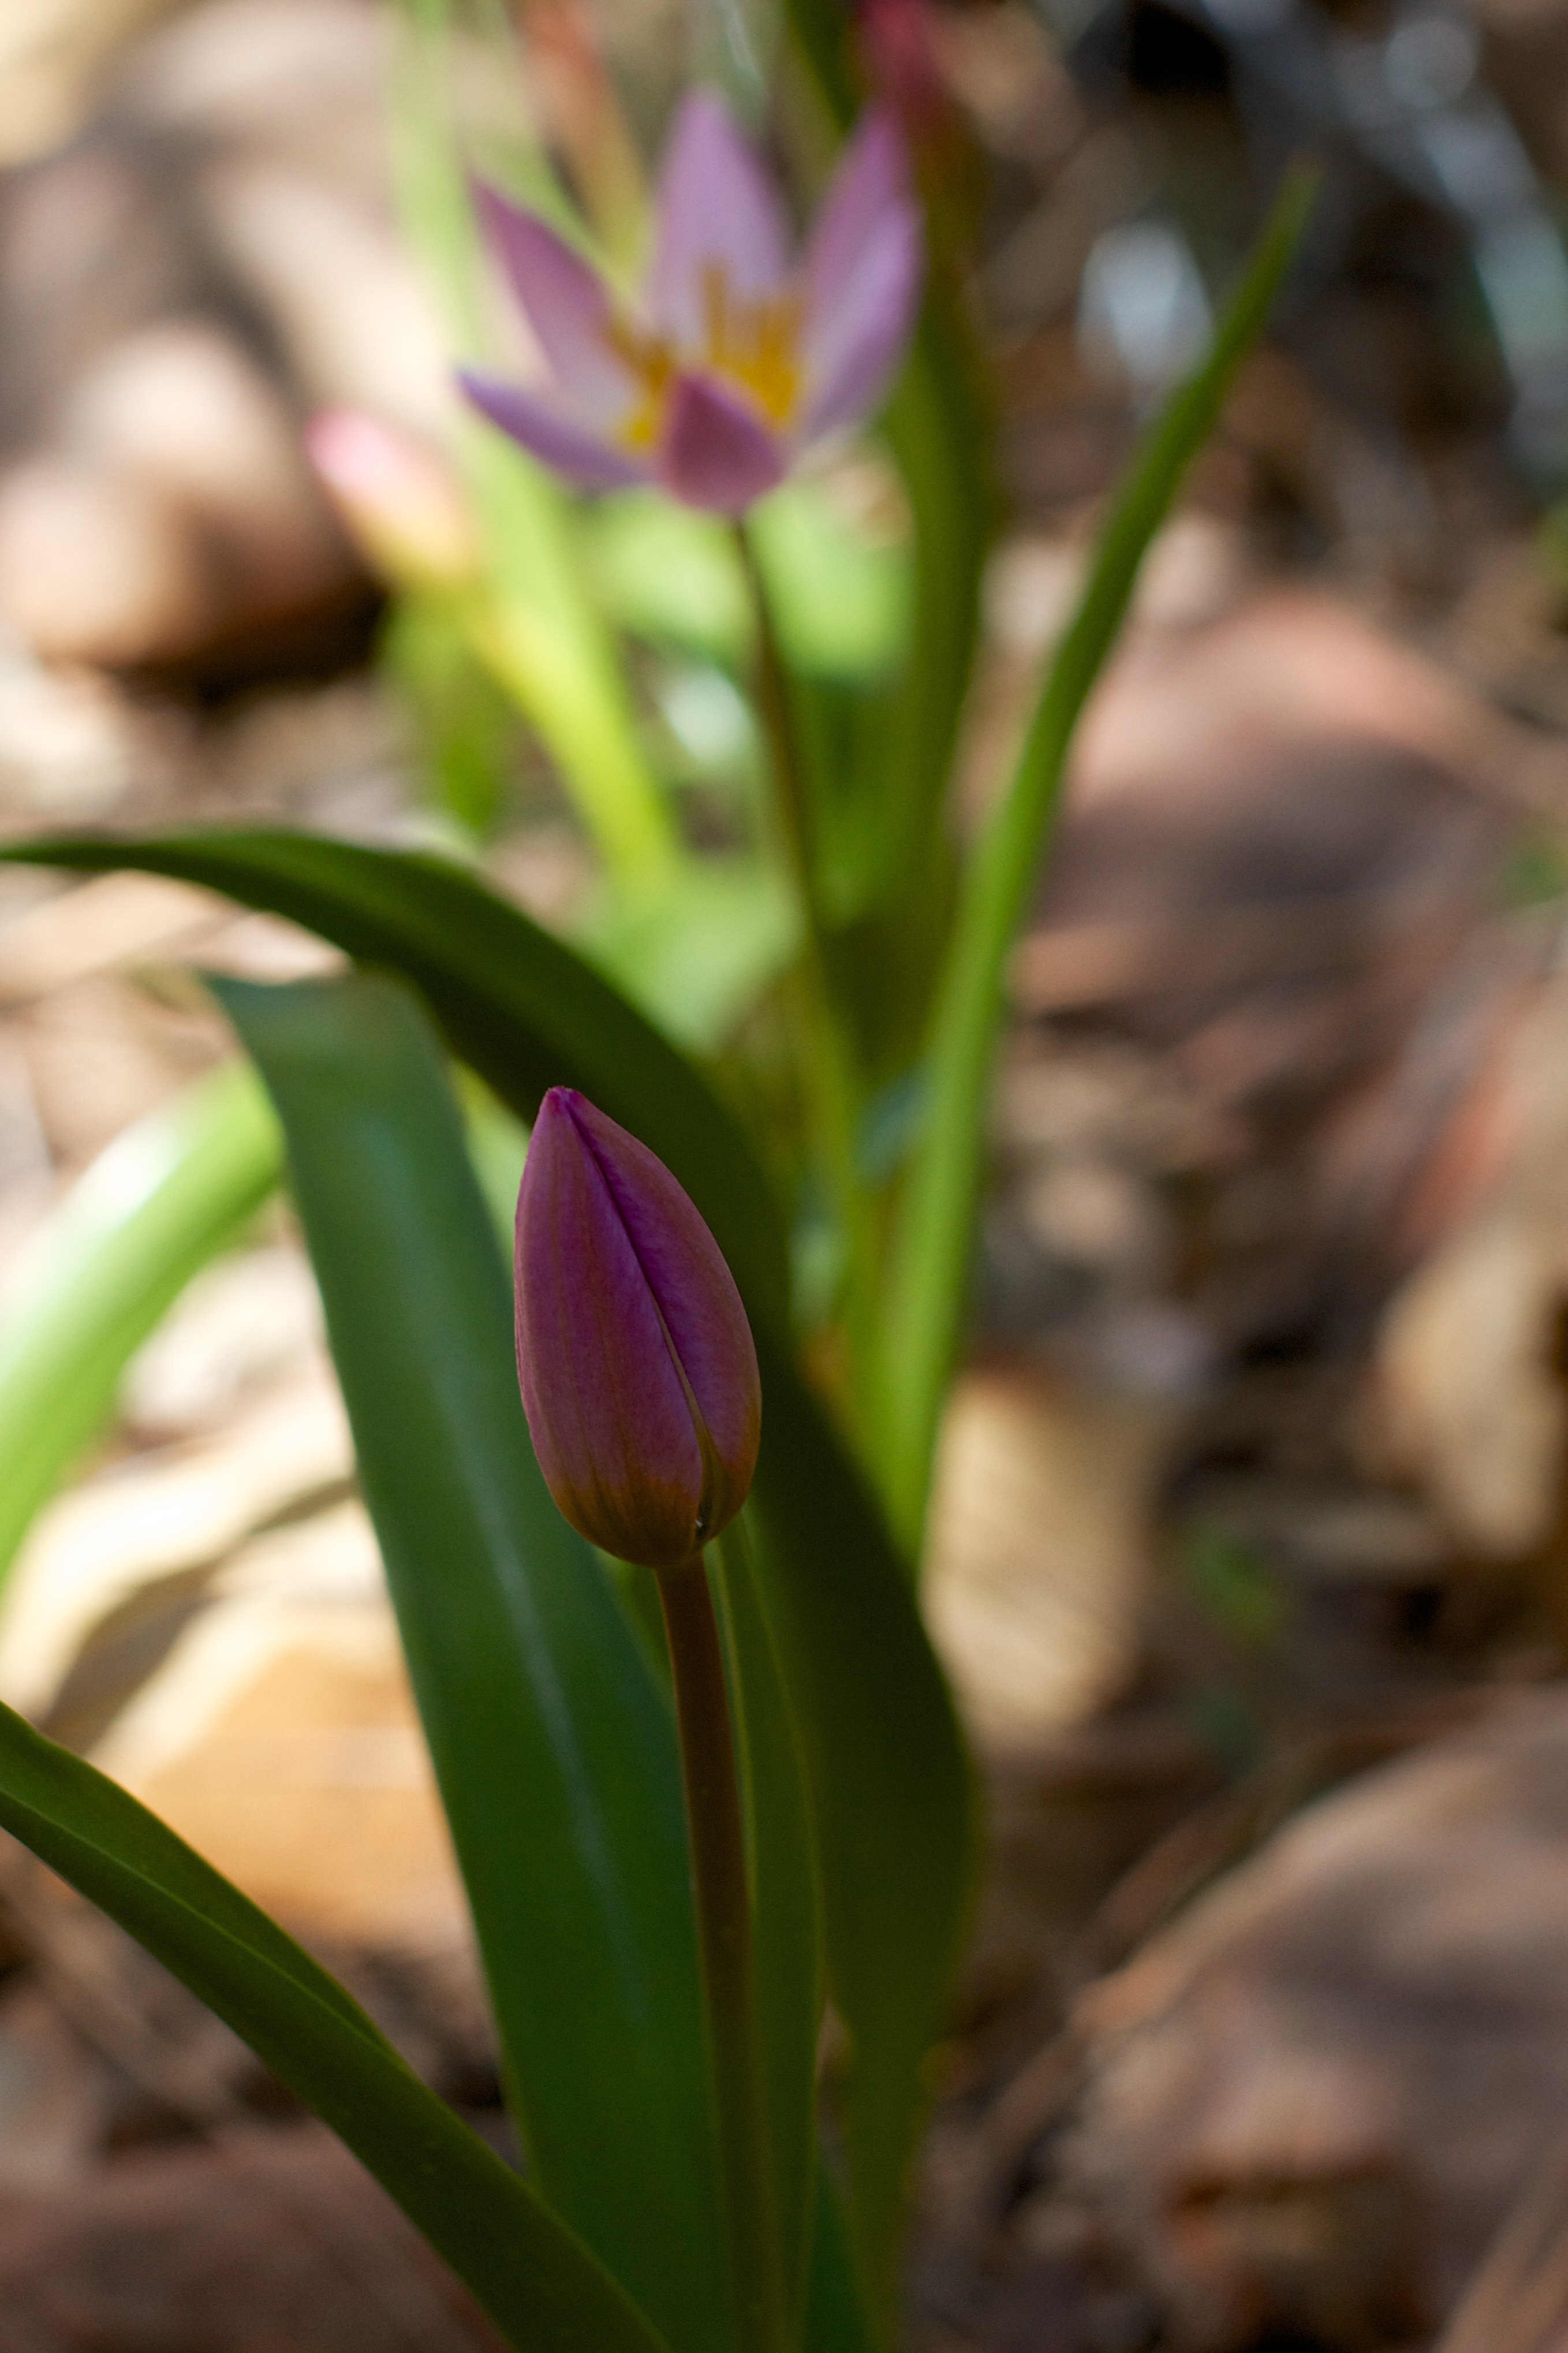
plant, flower, botany, flora, wildflower, crocus, macro photography, flowering plant, plant stem, land plant